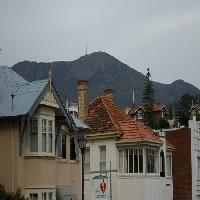
Weather: cloudy or overcast